Tooth resorption

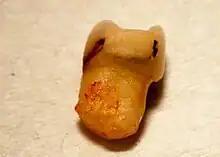
external root resorption premolar 25.

External resorption is the loss of tooth structure from the external surface of the tooth and is further subcategorized based on its etiology.